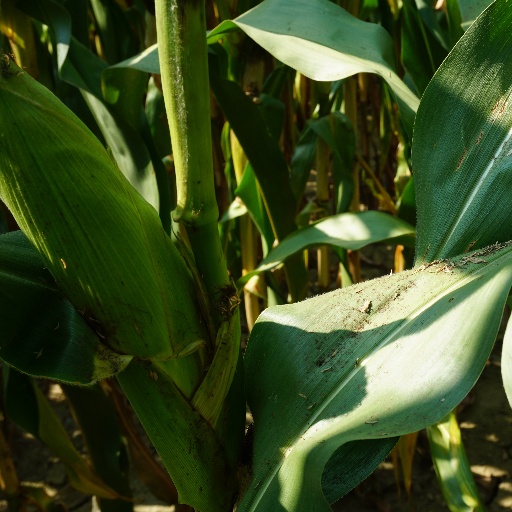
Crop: maize; corn